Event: Nepal Earthquake
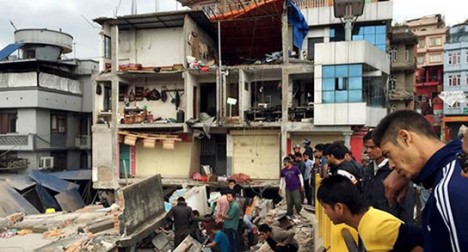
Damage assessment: damage